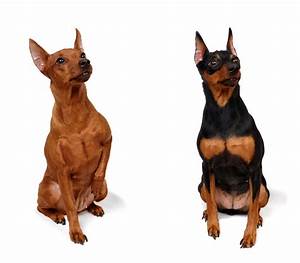
Label: dog